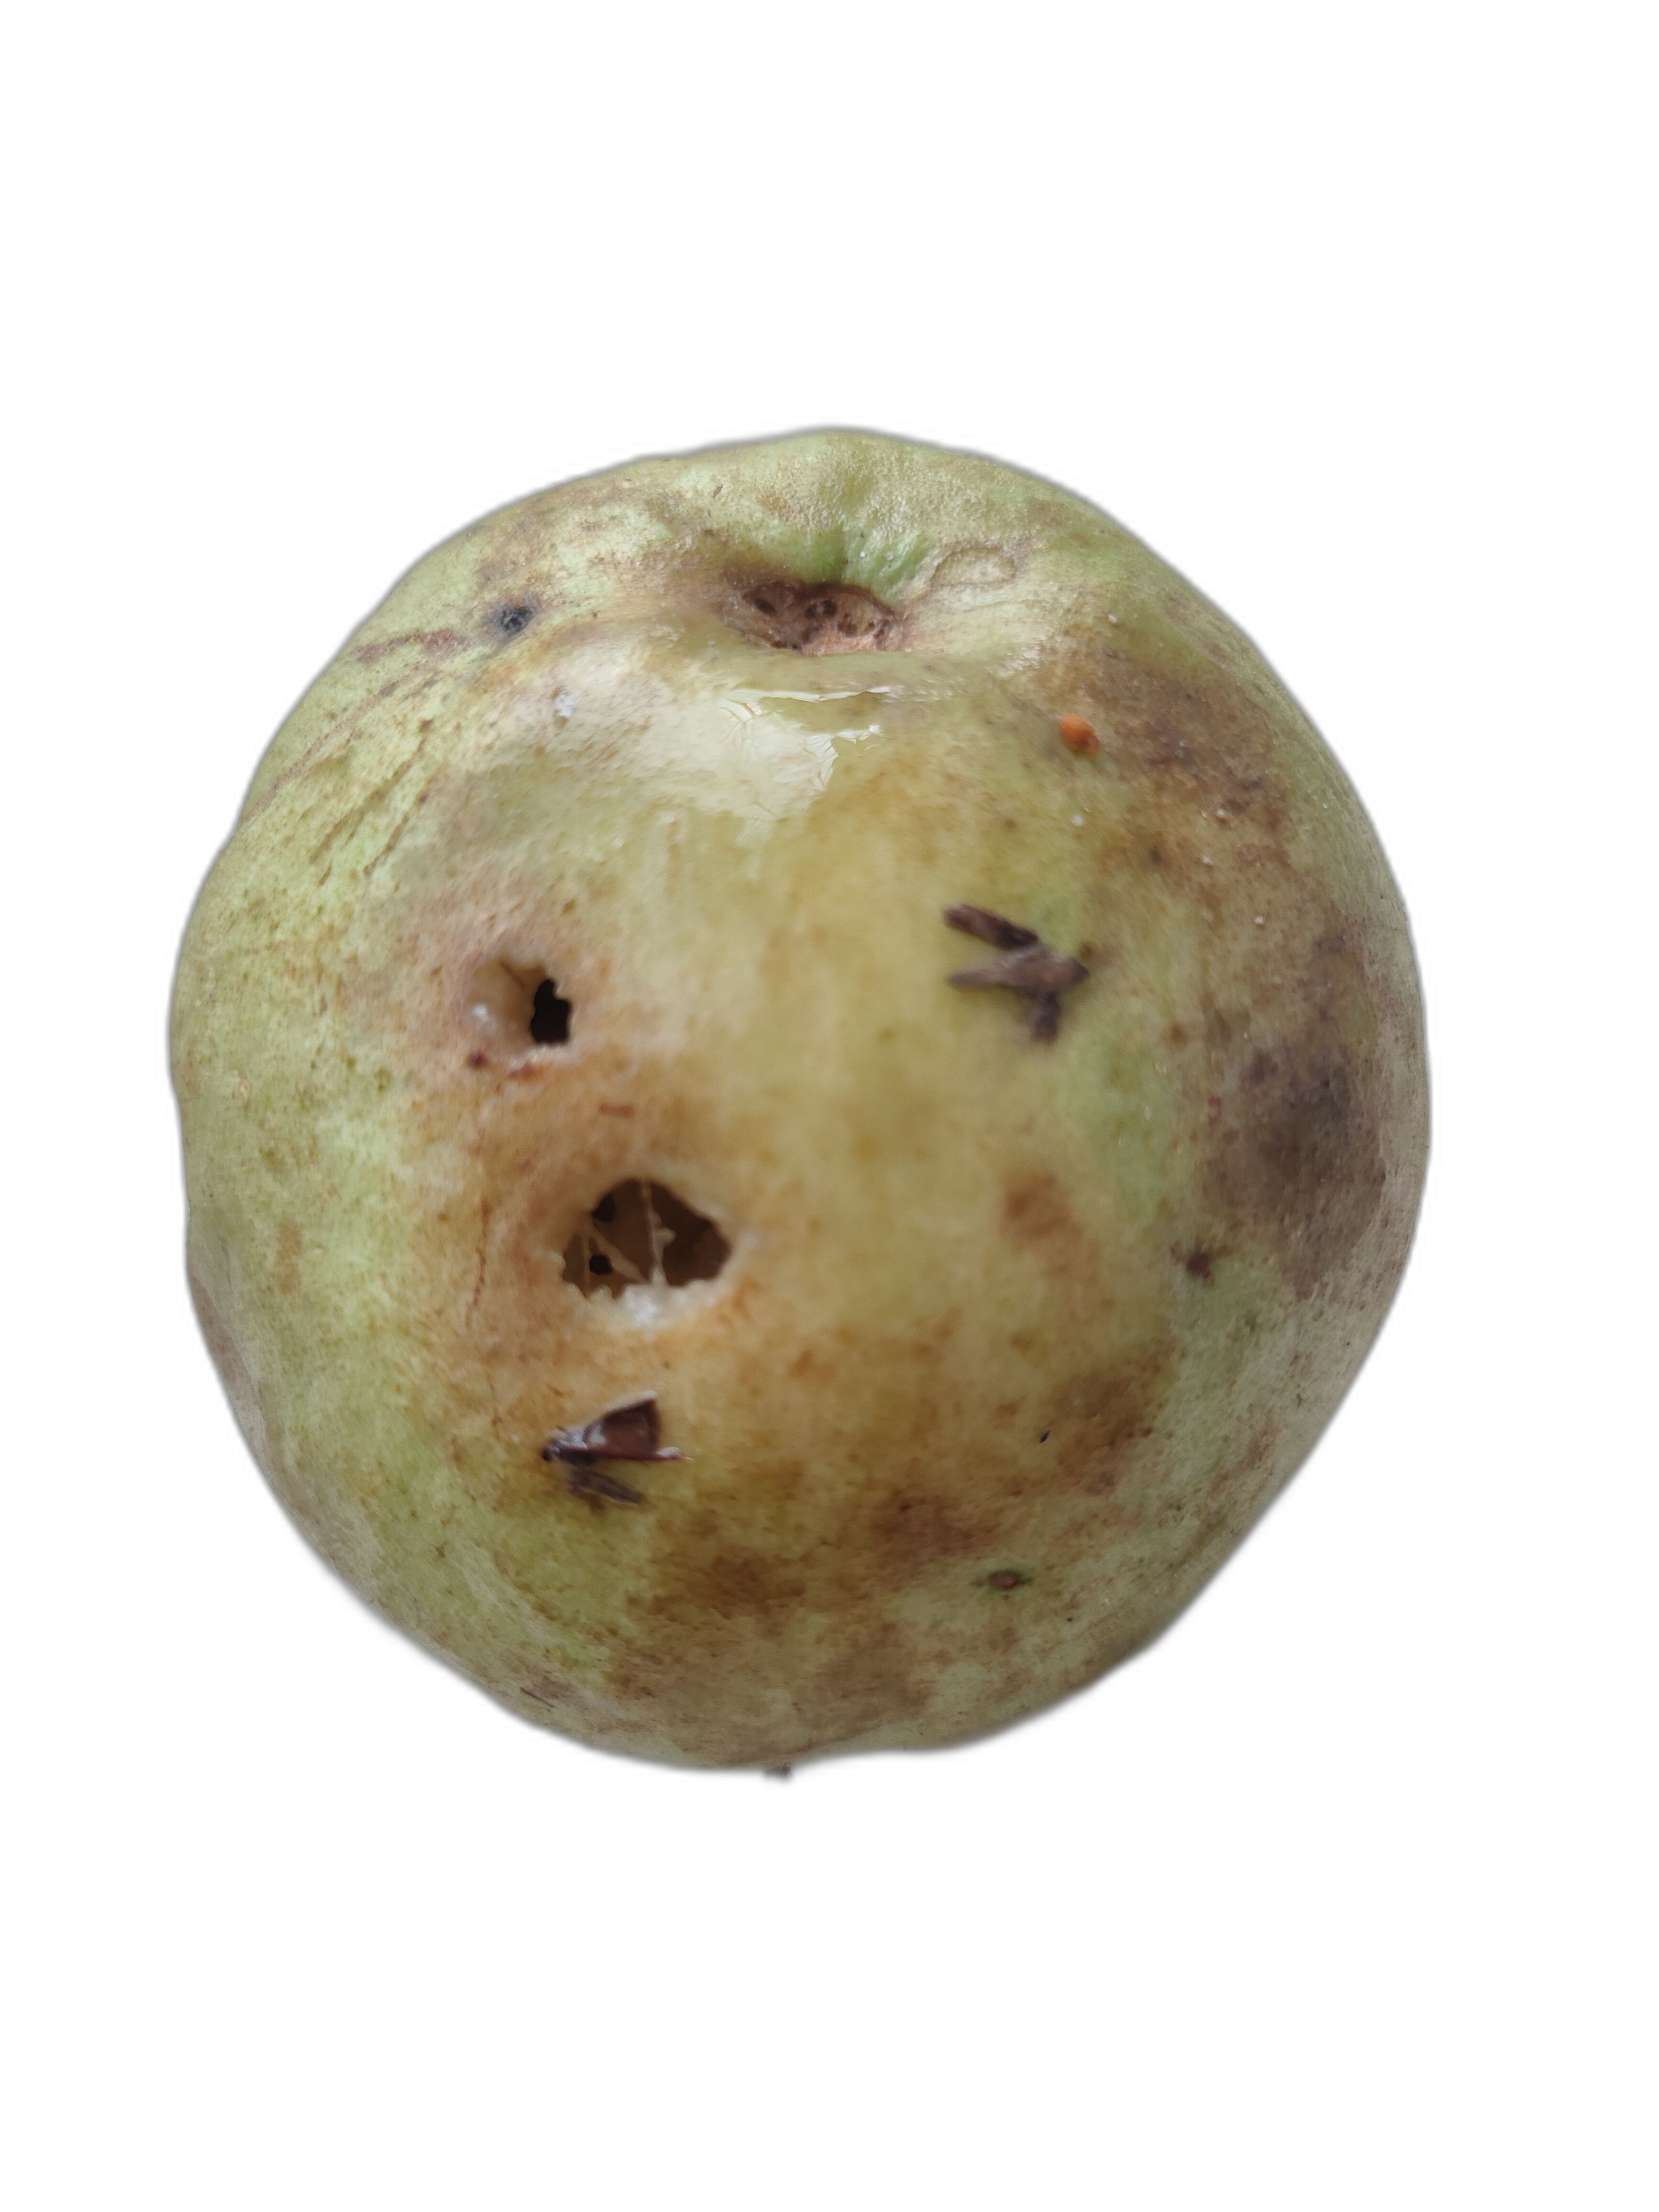
Plant part: fruit
Disease: Styler end root